Zachry-Kingston House

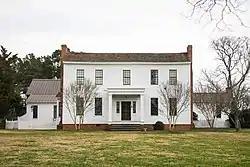

The Zachry-Kingston House, in Morgan County, Georgia, near Buckhead, was built in 1830. It was listed on the National Register of Historic Places in 1987.